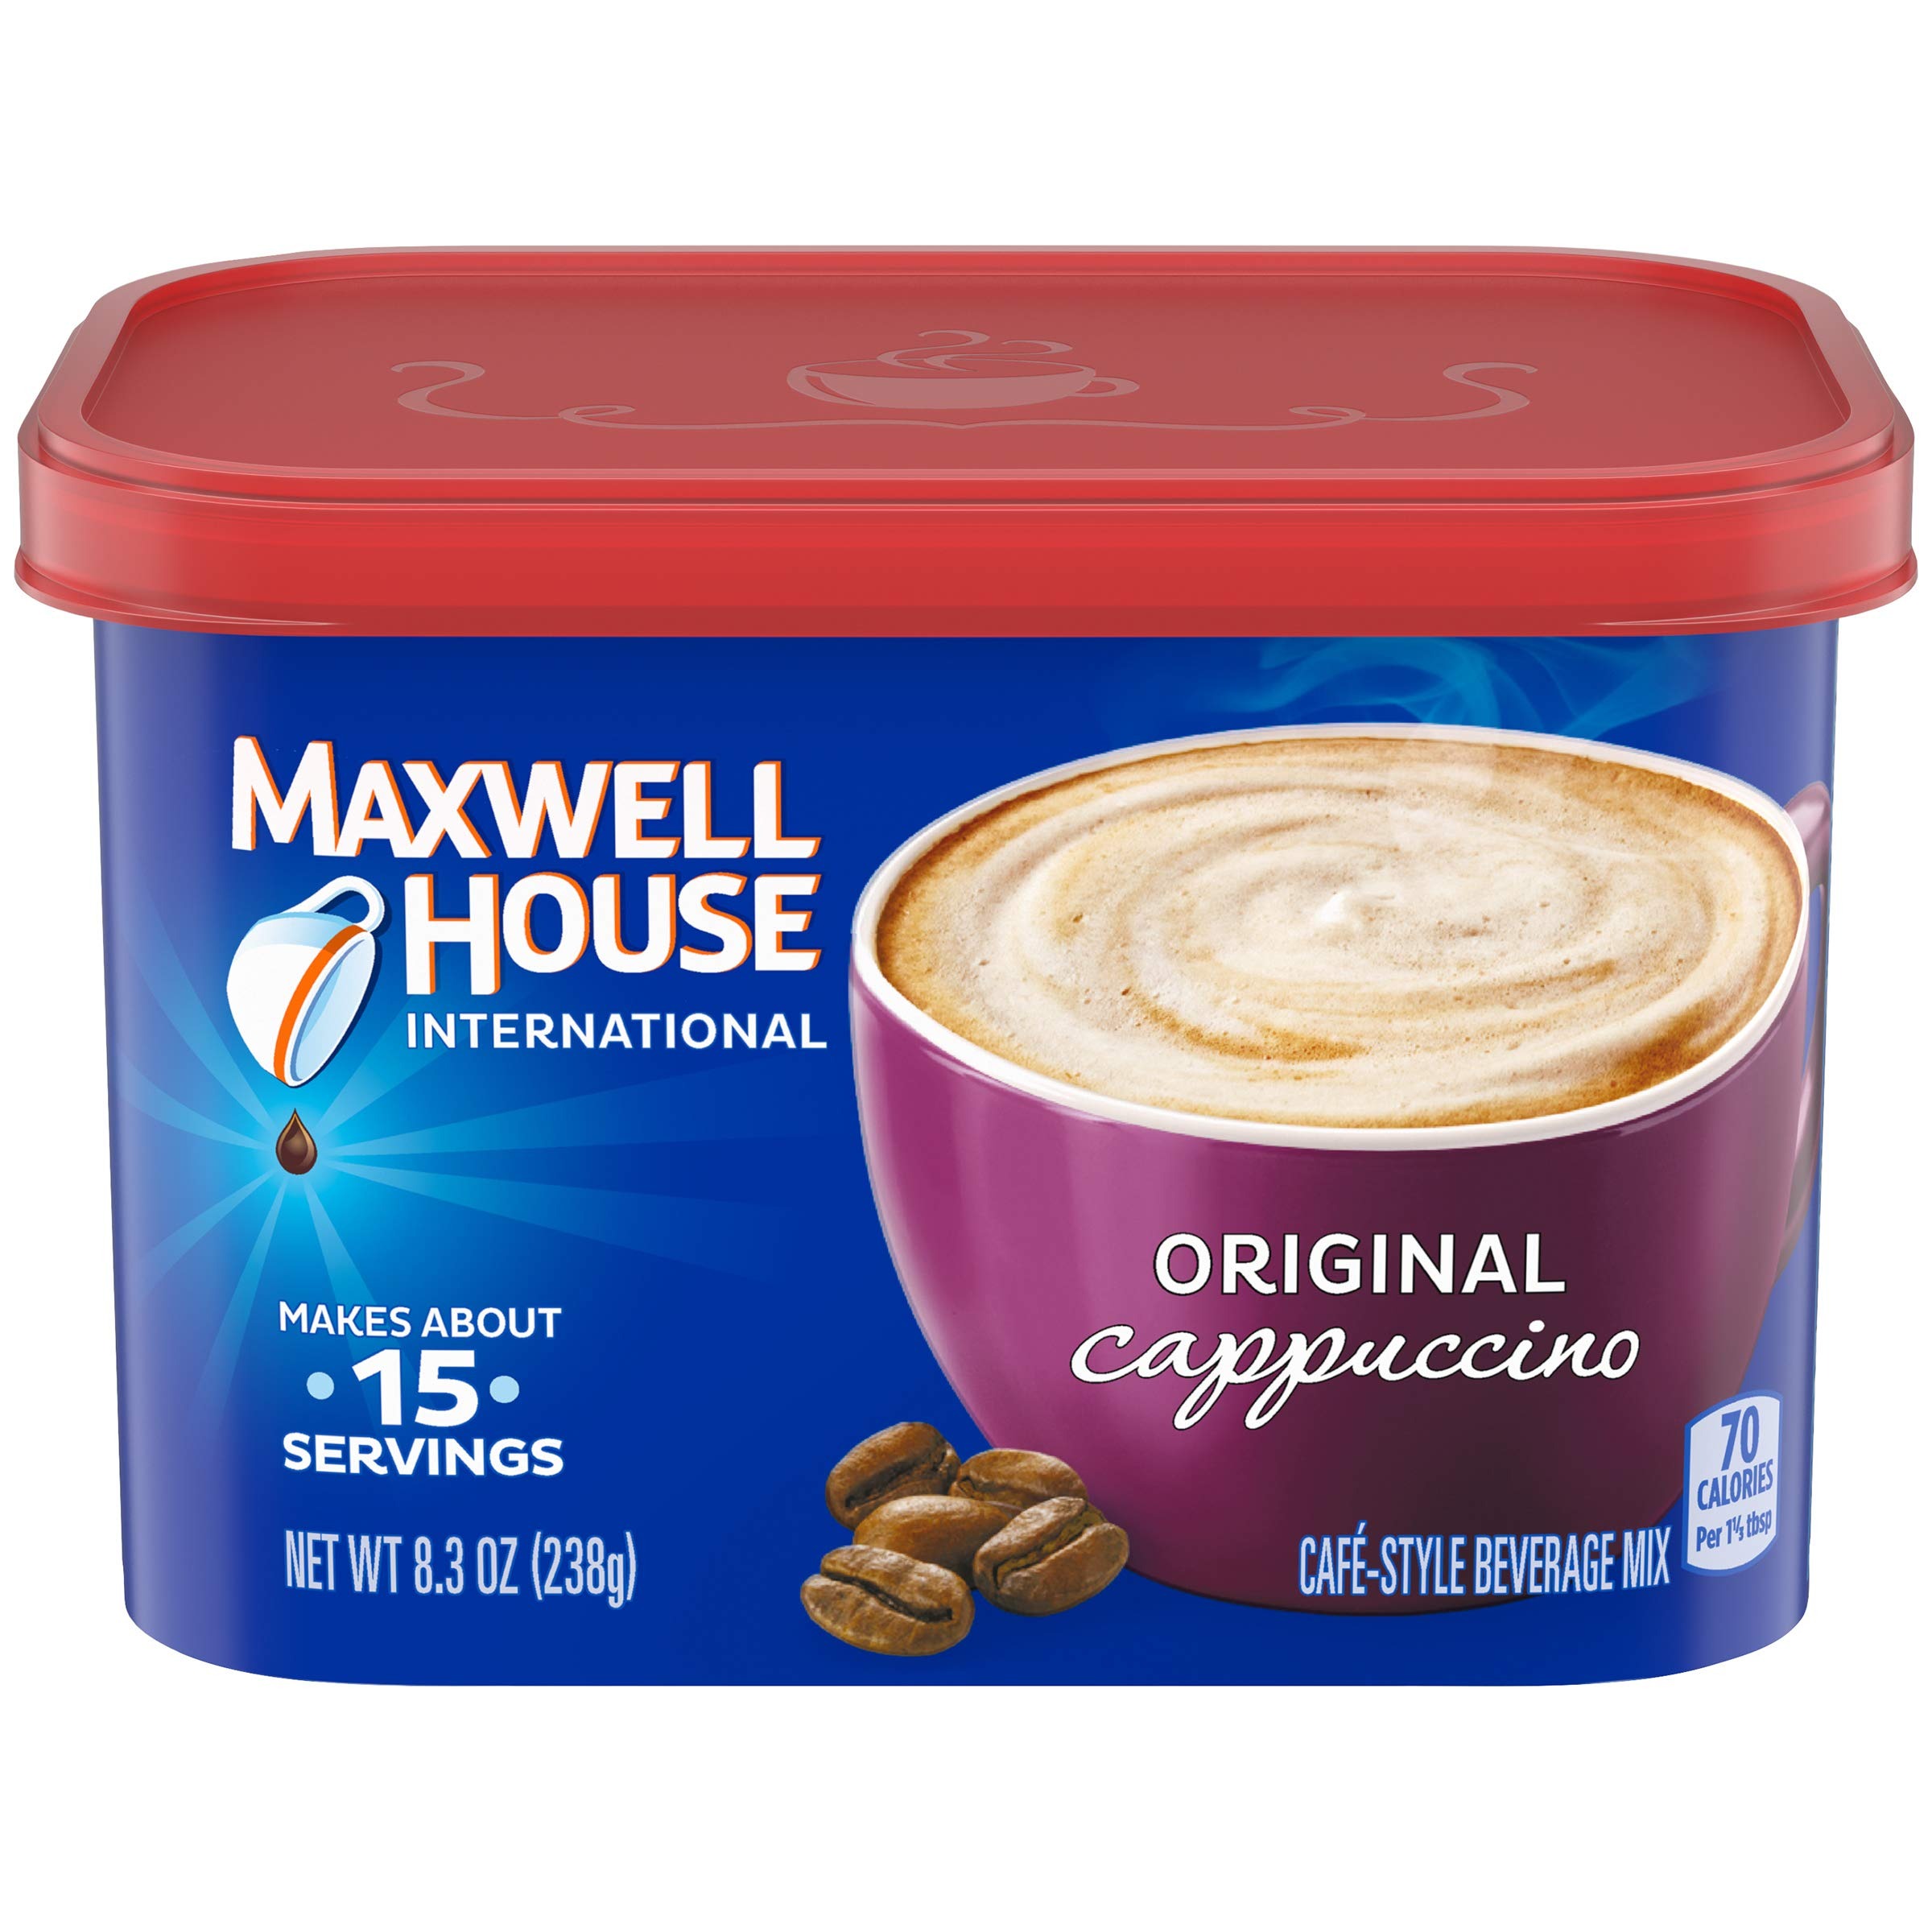
Item Name: Maxwell House International Original Cappuccino Instant Coffee (8.3 oz Canister)
Value: 1.0
Unit: Count

Price: 2.83